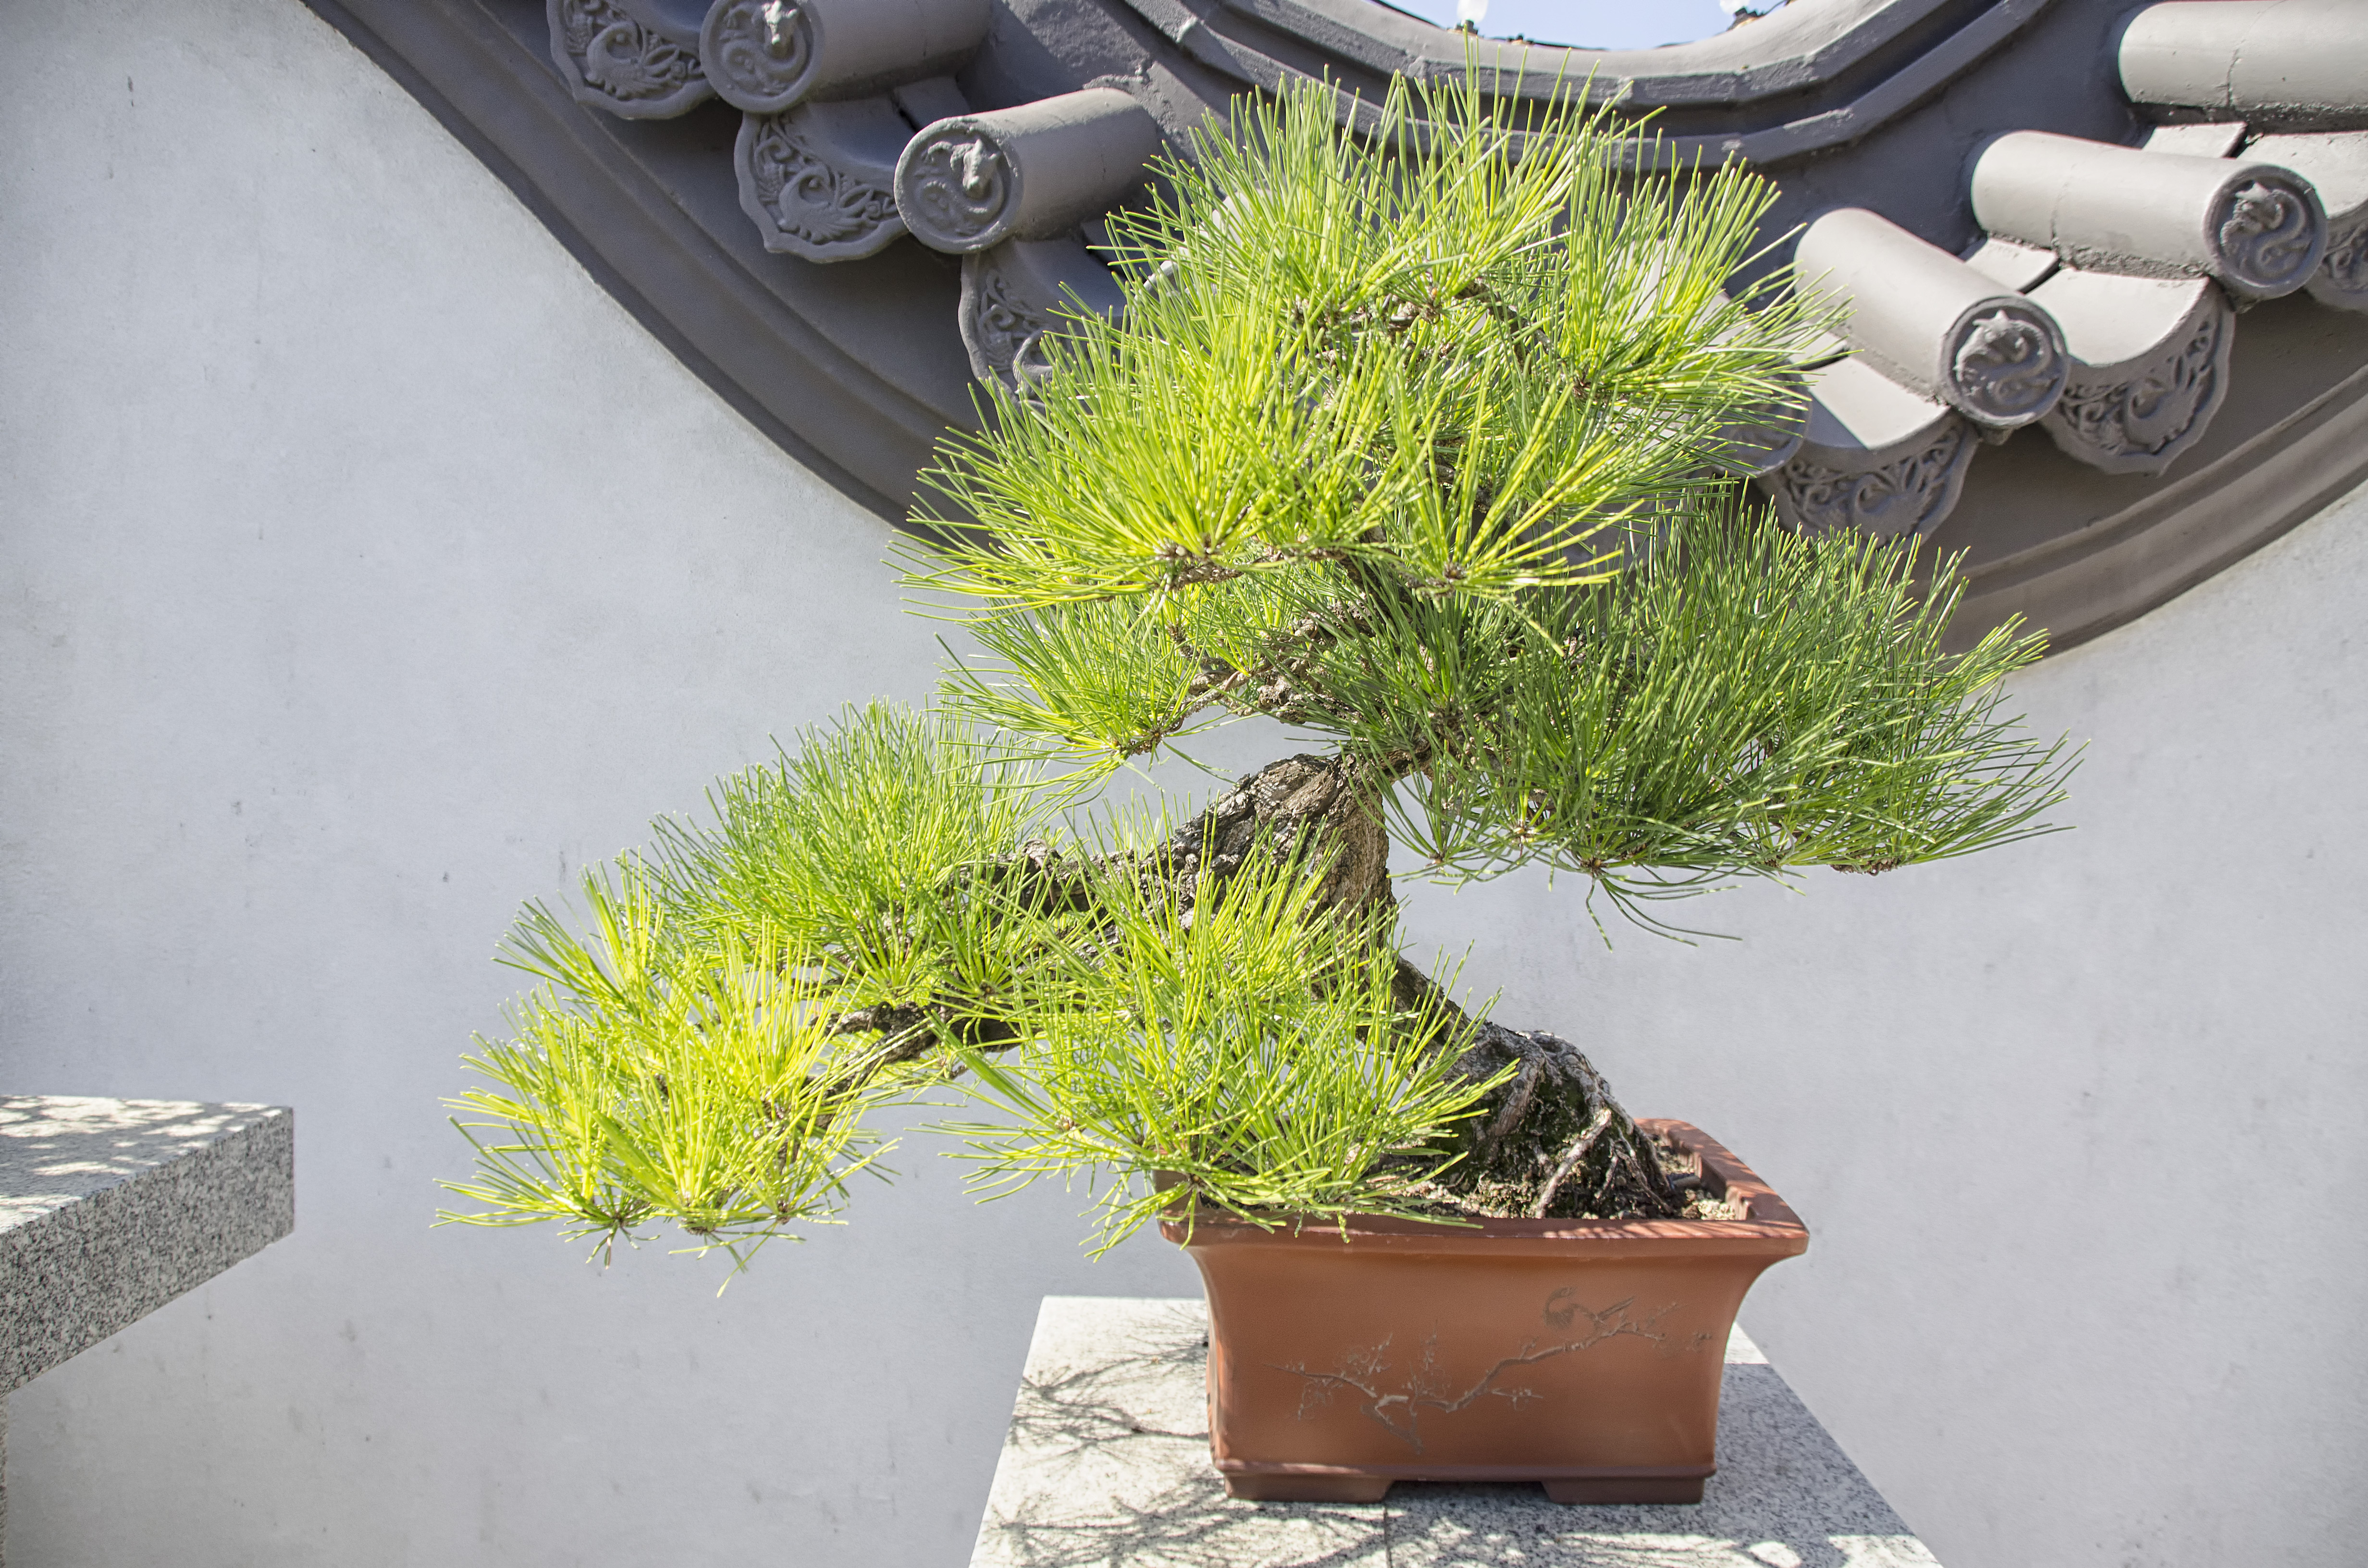
tree, plant, flower, city, houseplant, de, of, canada, quebec, montreal, bonsai, ville, woody plant